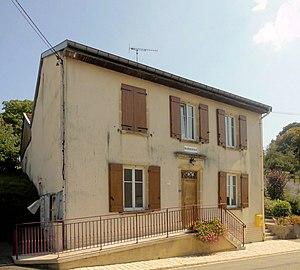
La mairie-école de Viocourt